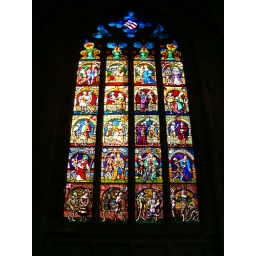
Stained glass window in church in Bern.